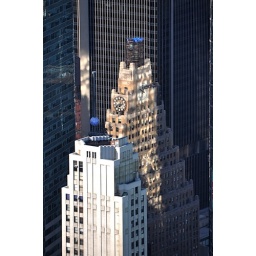
New Years Eve ball in blue